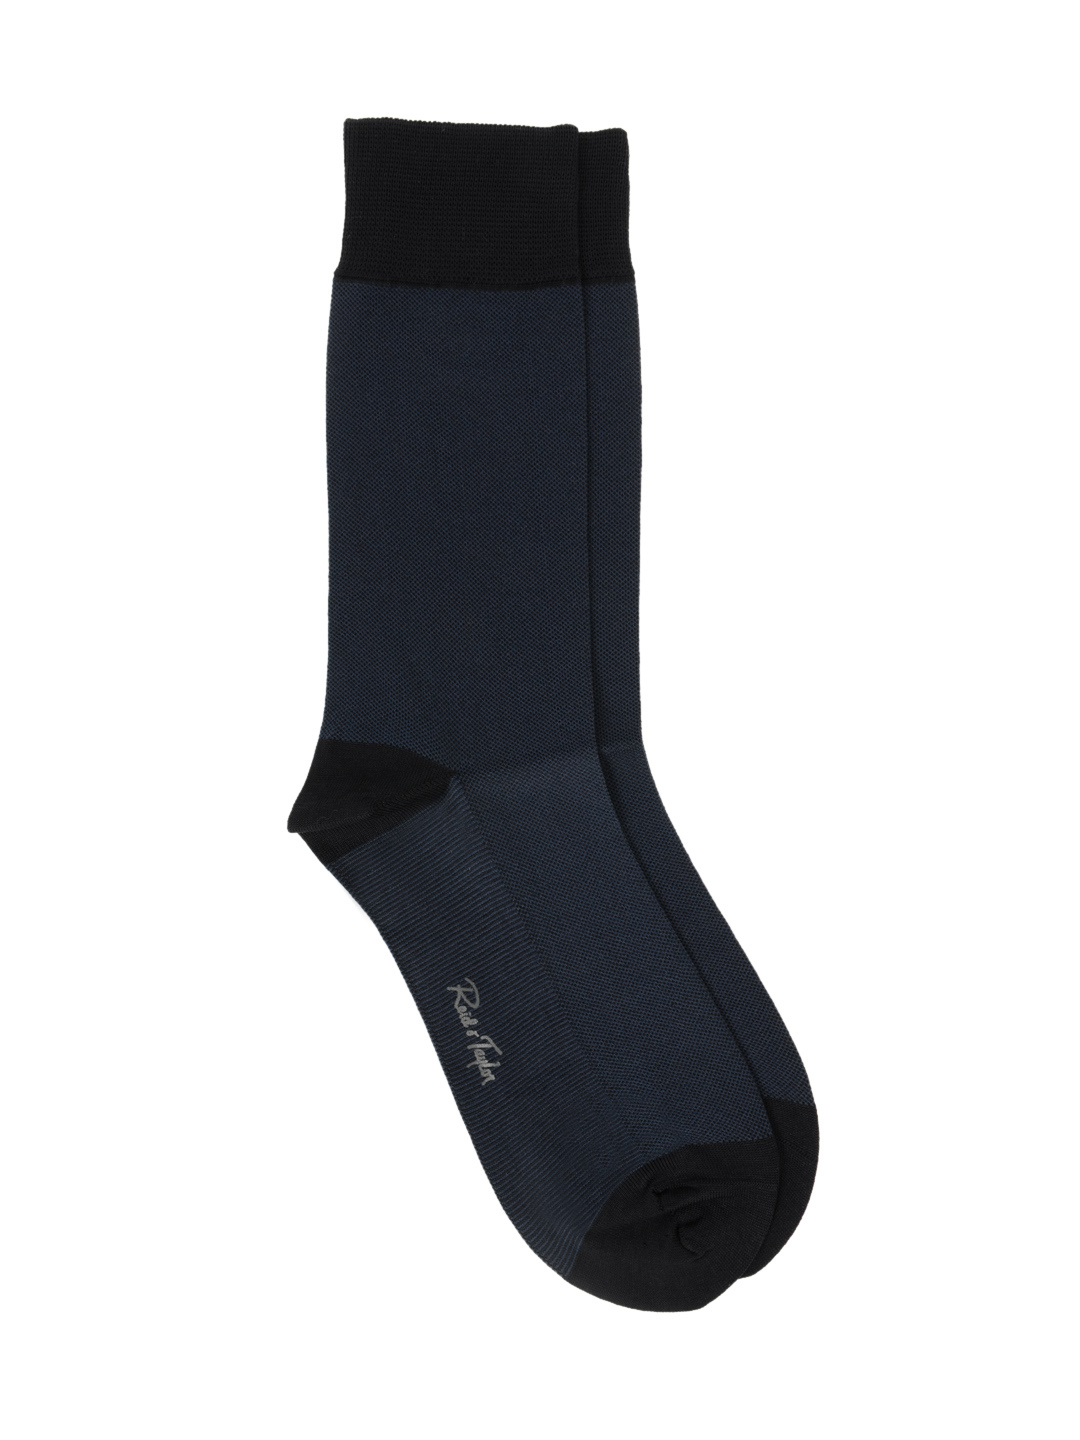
Reid & Taylor Men Navy Blue Socks
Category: Accessories / Socks / Socks
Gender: Men
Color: Navy Blue
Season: Summer 2016
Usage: Casual